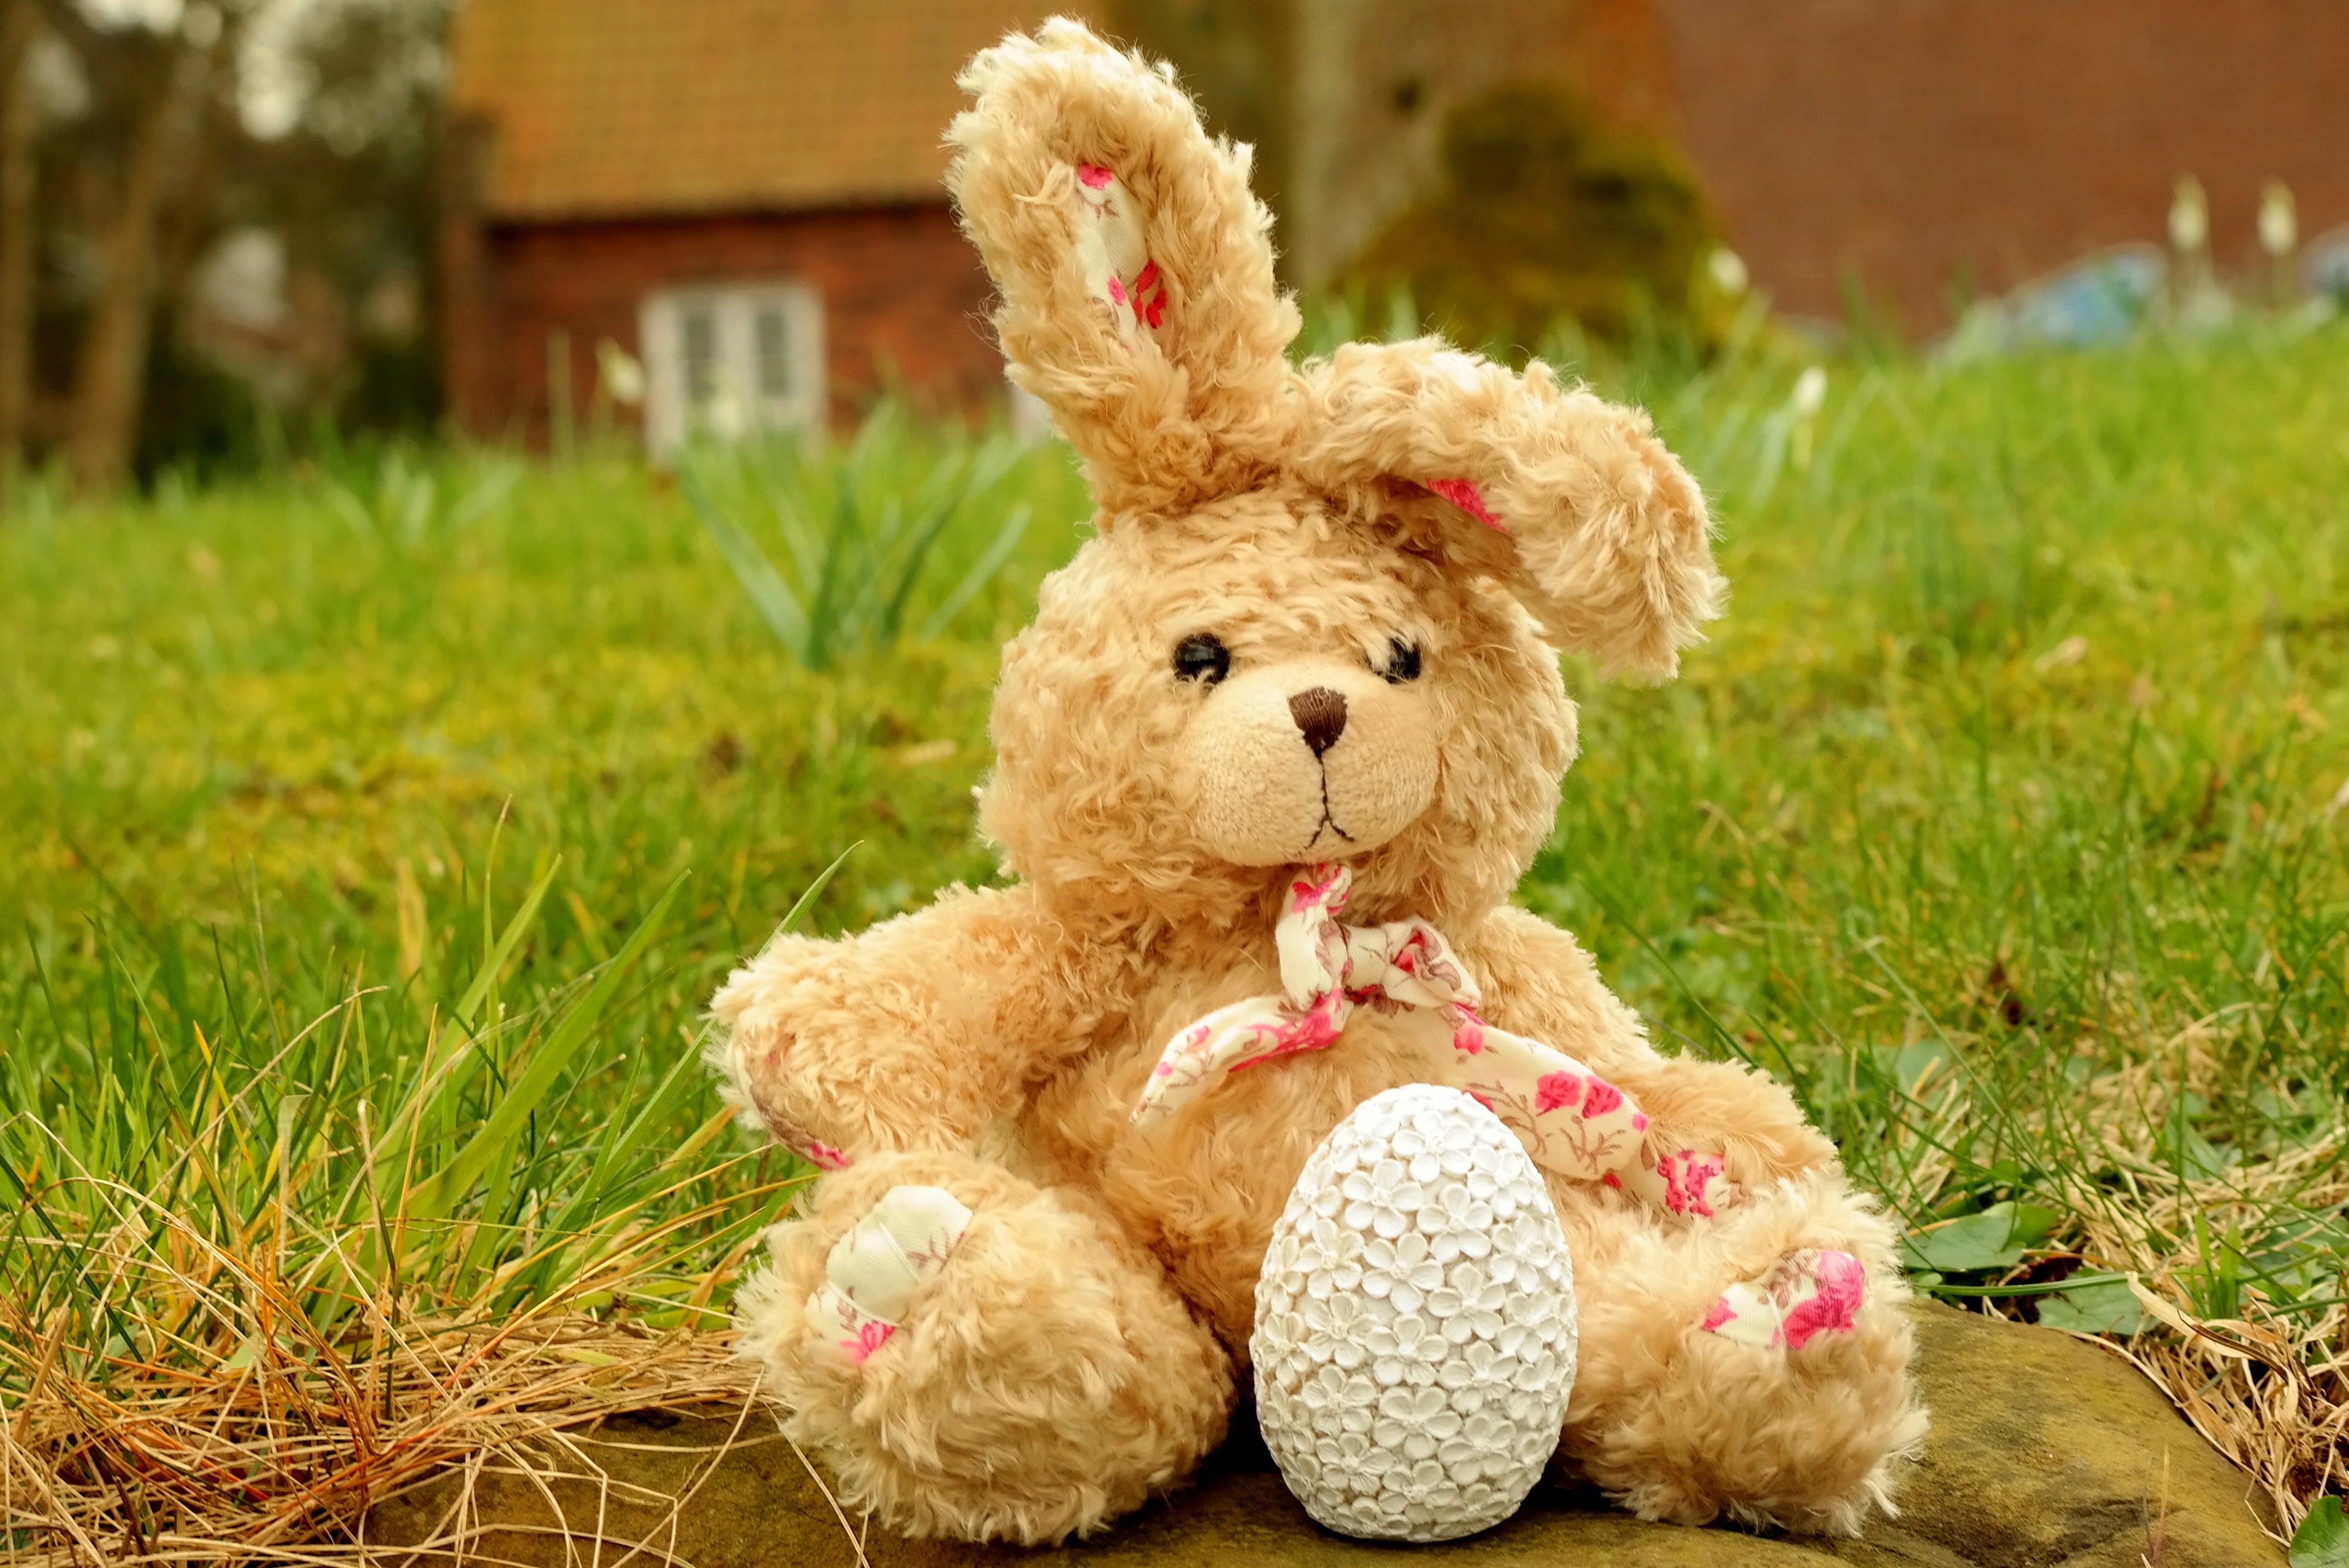
nature, grass, cute, celebration, fur, green, toy, rabbit, fabric, hare, teddy bear, textile, festival, holidays, soft, plush, easter, stuffed animal, cuddly, easter bunny, soft toy, easter egg, stuffed toy